Ornithology

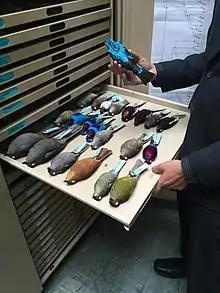
A collection of bird skins, belonging to the family Cotingidae

The word "ornithology" comes from the late 16th-century Latin meaning "bird science" from the Greek ("bird") and ("theory, science, thought").